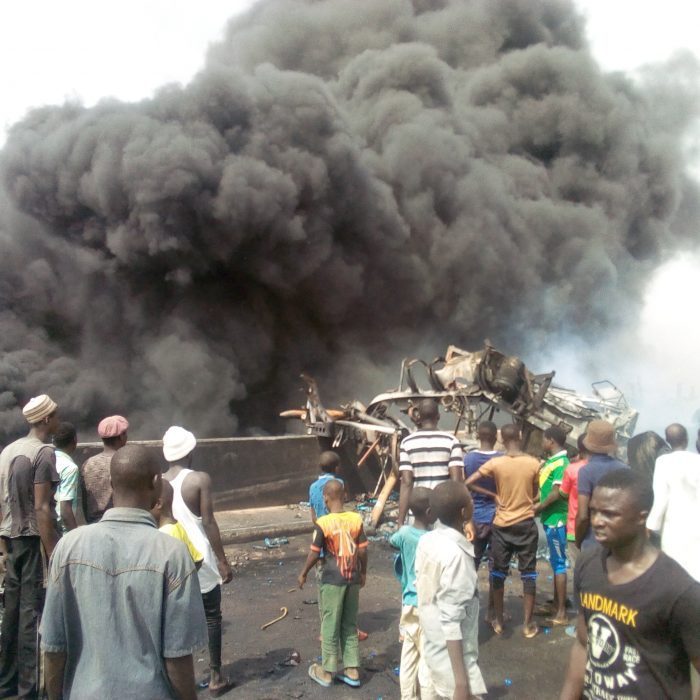
Label: urban_fire